Ventura County Fair

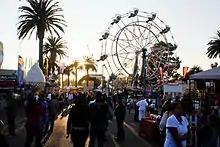
Ventura County Fair

The first Ventura County Fair took place in 1874 at the end of the local San Miguel Days harvest festival with attractions that included cockfighting, bullfighting and horse racing, as well as nightly balls. From 1877, it was held at Pierpont Bluffs until 1891, when it was moved to Port Hueneme. The Seaside Park property that includes the Ventura County Fairgrounds was donated to the county in 1909 by E. P. Foster, and the fair began to be held there in 1914.